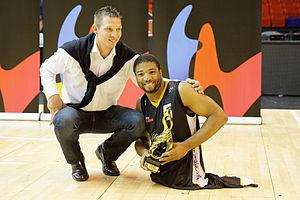
Le HB Le Cannet est l'équipe de handibasket du Cannet. Elle fait partie de l'élite française depuis 2008 et est actuellement un des ténors du championnat. Elle a remporté trois fois la Willi Brinkmann Cup, troisième division européenne, et trois fois consécutivement la Coupe de France.